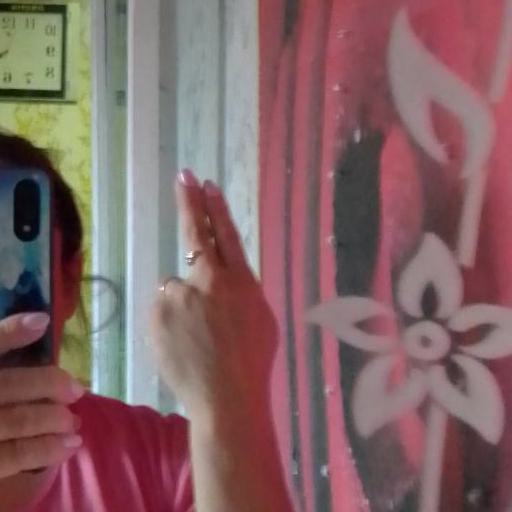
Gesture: two_up_inverted